Akadema

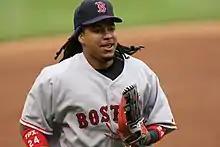
Manny Ramirez wearing an Akadema glove with the Red Sox.

Akadema's most important and visible endorsement deals have been the signing of Manny Ramirez from 2004 to 2011 and a five-year deal with future star Bryce Harper. Shane Victorino has won three Gold Glove Award trophies since signing on with Akadema. Akadema's other current endorsements are with: Bobby Jenks, Brandon Moss, Jose Veras, Tim Redding, Mark Melancon, Vin Mazzaro, Ross Ohlendorf, Vicente Padilla, Brandon McCarthy, Darnell McDonald, Derek Holland, Willie Eyre, Cameron Maybin, and Craig Breslow. Akadema also became strong within the women's fast pitch market. They have sponsored Crystl Bustos 2000-2010 and Monica Abbott of Team USA 2008-2010 and are an official supplier to USA softball Olympic team and the National Pro Fast Pitch League.